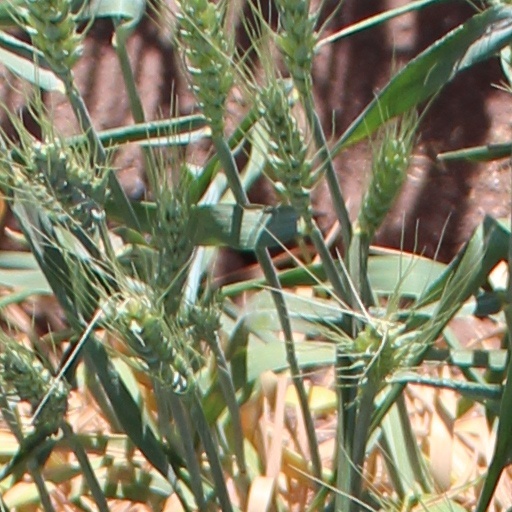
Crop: wheat